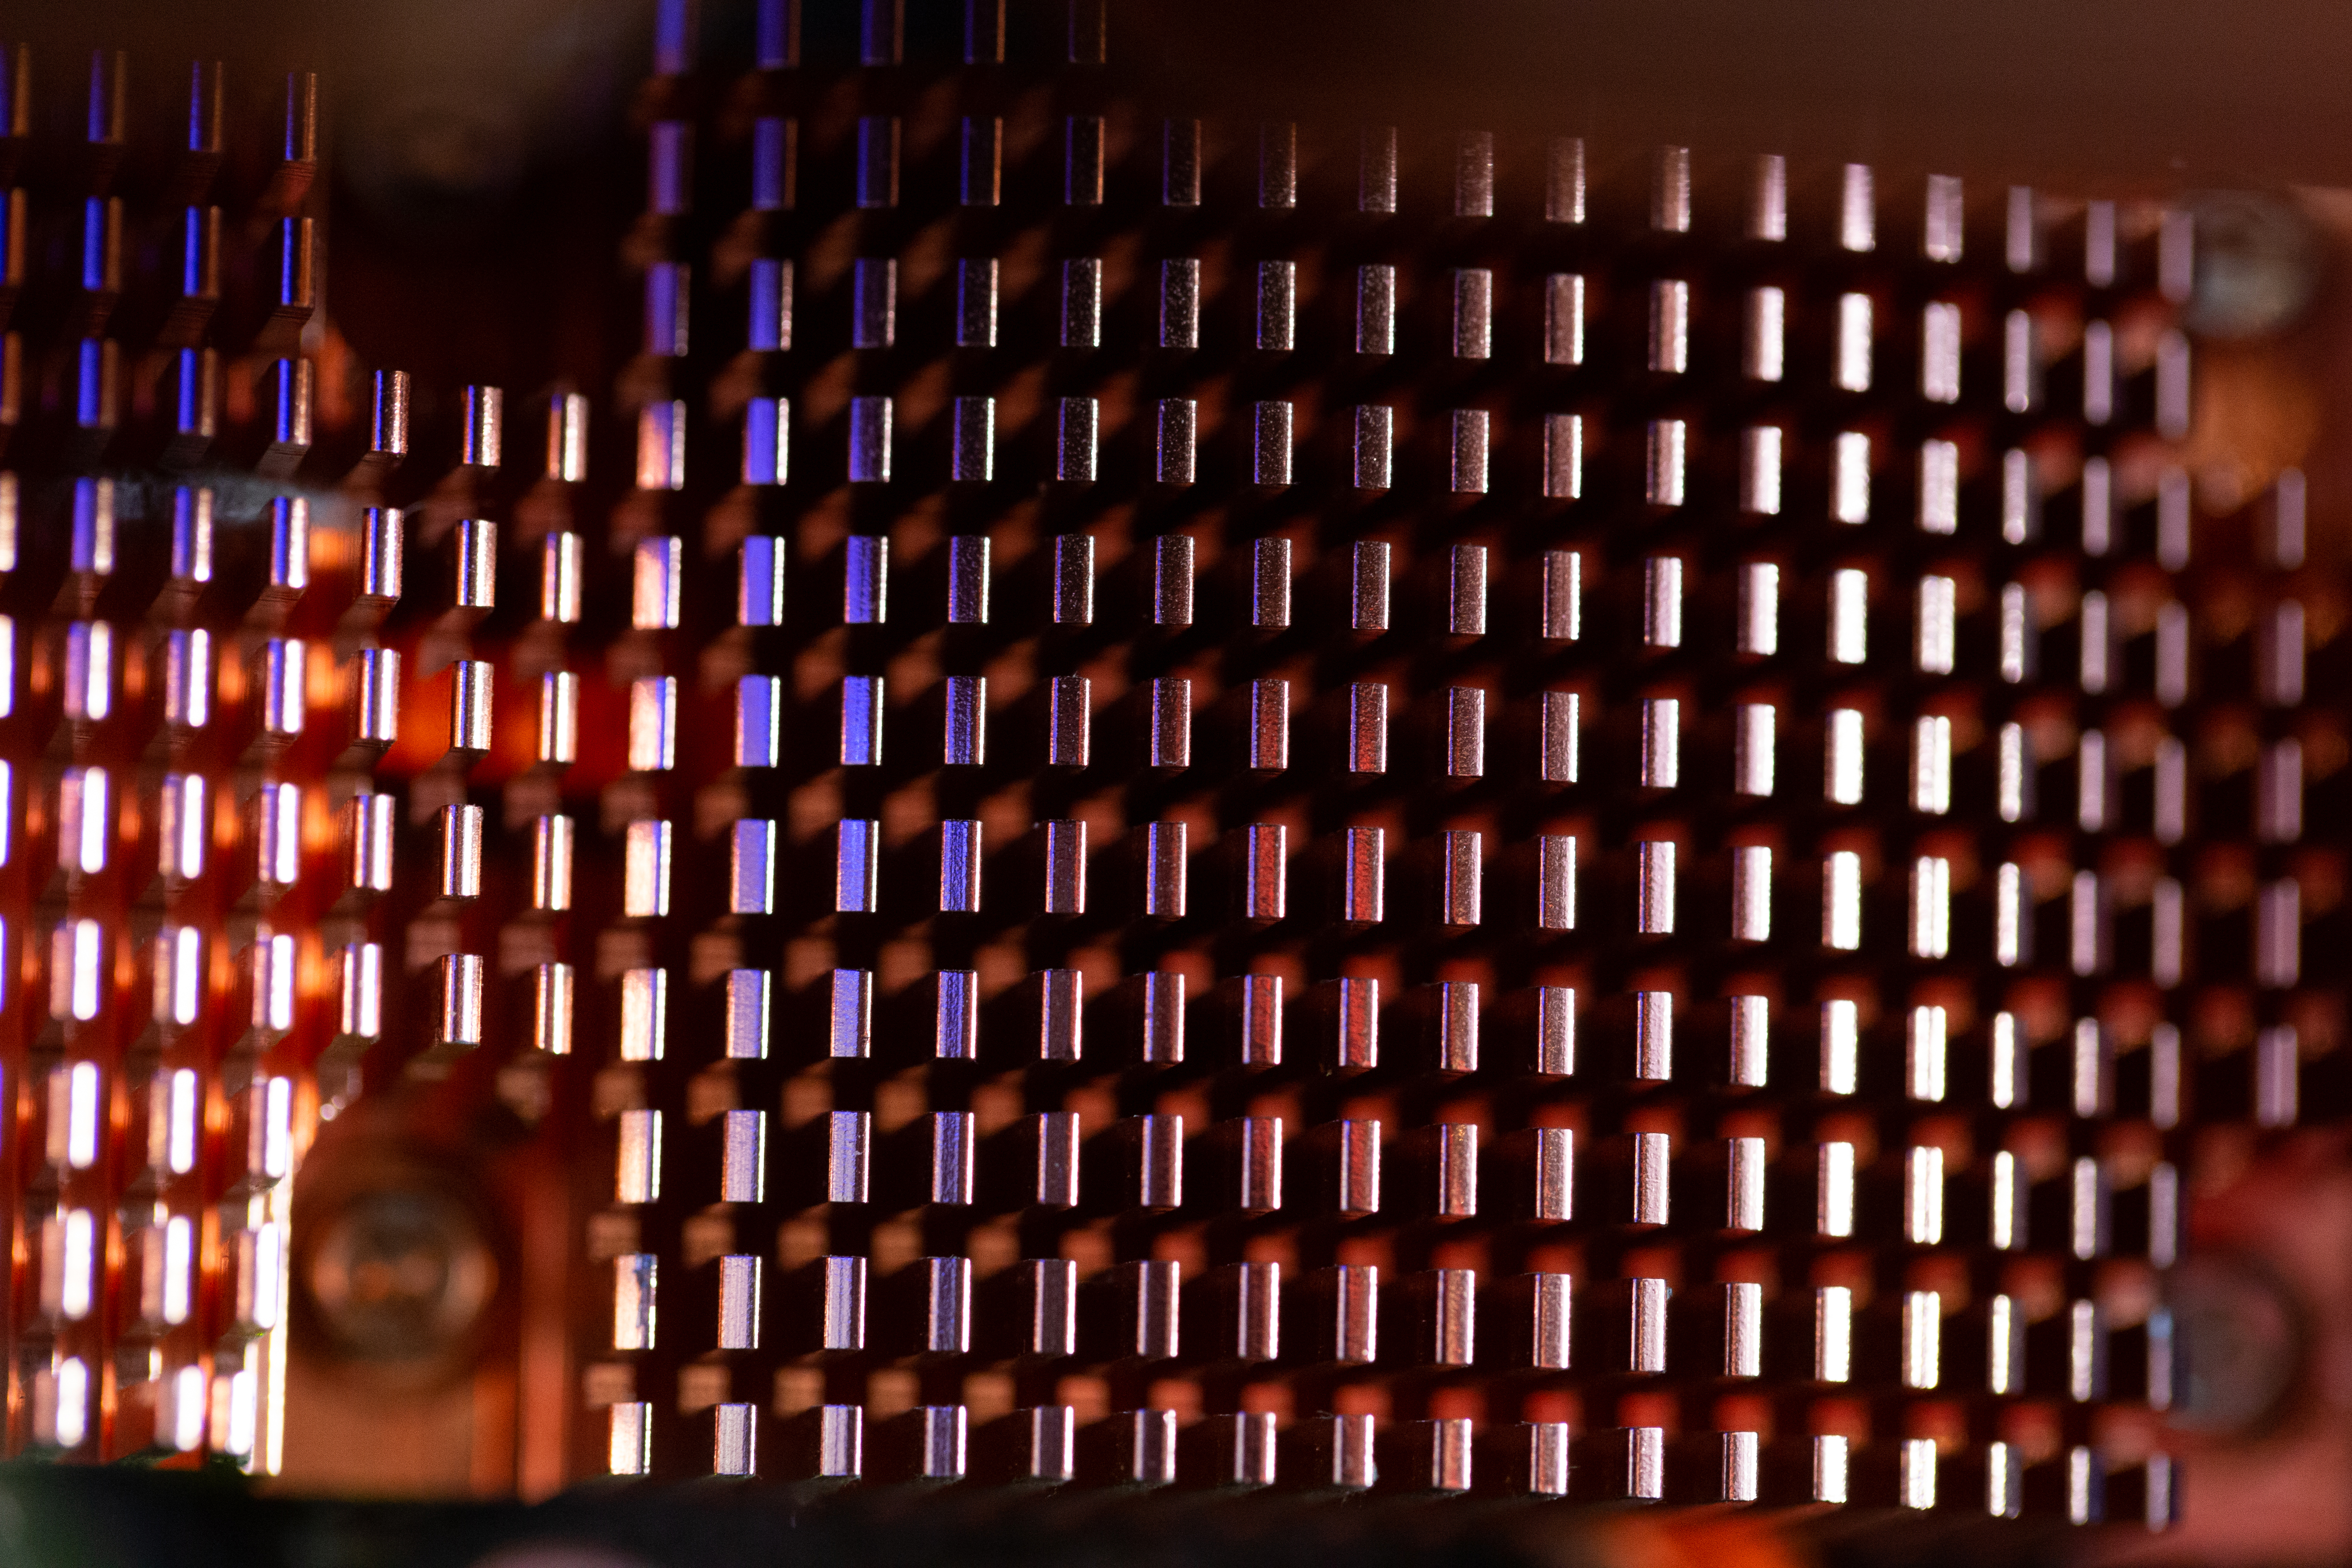
light, lighting, font, architecture, metal